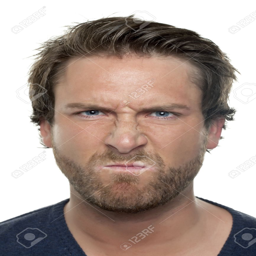
close - up image of angry face of man isolated on a white background stock photo